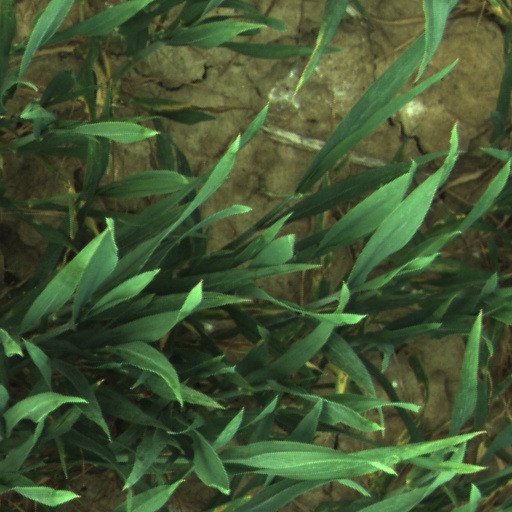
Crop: wheat